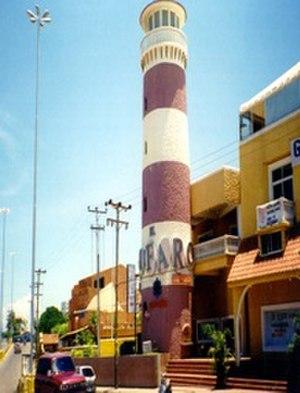
Puerto Píritu est une localité du Venezuela, chef-lieu de la municipalité de Fernando de Peñalver dans l'État d'Anzoátegui. En 2001, sa population est estimée à 11 000 habitants.